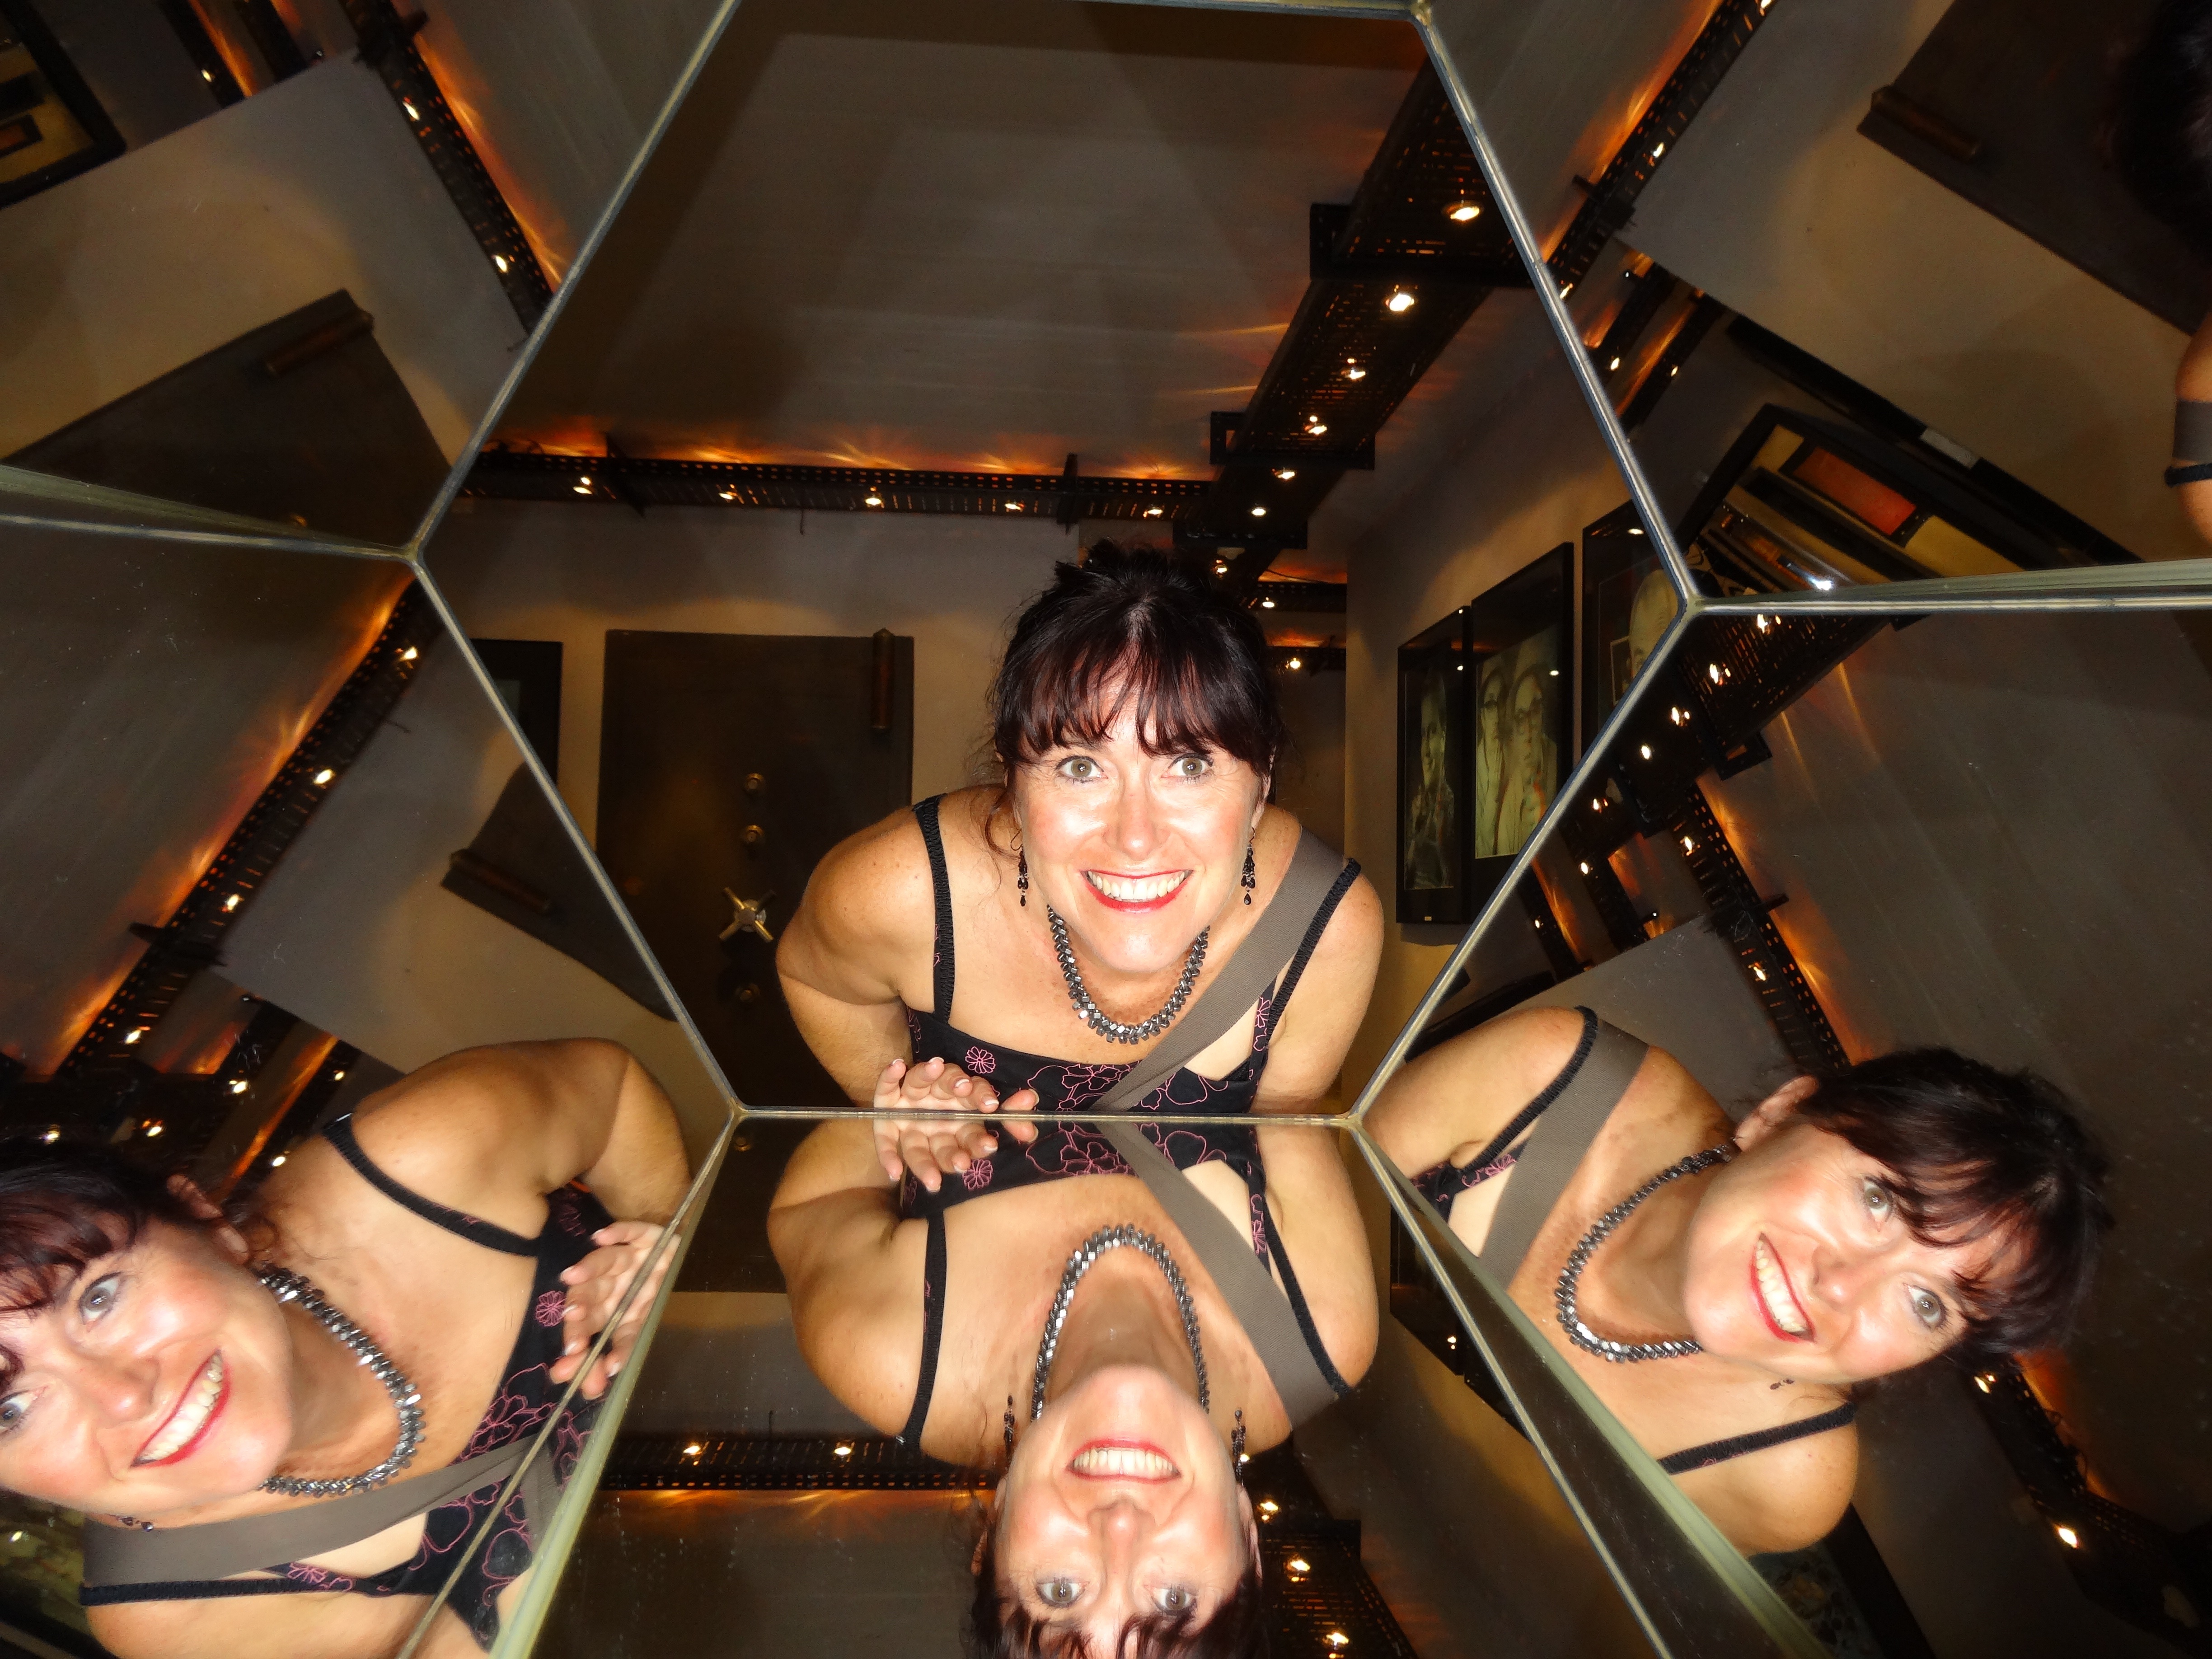
woman, female, smile, mirror, beauty, mirroring, nightclub, woman reflected